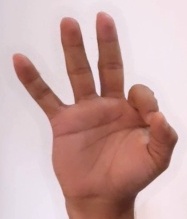
ASL sign: 9